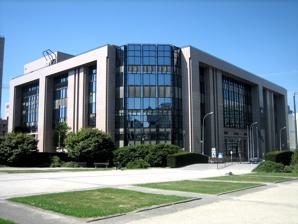
Building: Justus Lipsius building
Country: Belgium
Year built: 1995
Building in Brussels, Belgium Justus Lipsius building The Justus Lipsius building in Brussels, seen from the Robert Schuman Roundabout General information Type Office building Address Rue de la Loi / Wetstraat 175 Town or city 1040 City of Brussels , Brussels-Capital Region Country Belgium Coordinates 50°50′29″N 4°22′53″E / 50.84139°N 4.38139°E / 50.84139; 4.38139 Construction started 1989 ( 1989 ) Completed 1995 ( 1995 ) Owner General Secretariat of the Council of the European Union Technical details Floor area 227,278 m 2 (2,446,400 sq ft) The Justus Lipsius building , located in the European Quarter of Brussels , Belgium, was the headquarters of the Council of the European Union from 1995, and the de facto home of the European Council from 2002 ( de jure as of 2004), until their relocation to the adjacent newly constructed Europa building at the beginning of 2017. The building, which has a gross surface area of 227,278 m 2 (2,446,400 sq ft), still provides for additional meeting rooms, office space and press facilities for both institutions. It consists of 17 conference rooms with at least 10 interpretation booths each, 5 other meeting rooms and 2 rooms for official meals. It also provides 40,048 m 2 (431,070 sq ft) of offices for both institutions' shared General Secretariat . An onsite press centre is also featured, which can be extended during summits with up to 600 seats in the atrium. It is linked, via means of two skyways and a service tunnel, to the Europa building. Location The building is located in the European Quarter at 175, rue de la Loi/Wetstraat , next to the Robert Schuman Roundabout and opposite the Berlaymont building (the headquarters of the European Commission ). To the west is the Europa building. To the south the building borders the Place Jean Rey/Jean Reyplein and Leopold Park . The façade bordering the square is being considered for renovation to improve the building's appearance. Transport links to the building include Schuman station , which provides metro , as well as, regional , national and international rail services. The station is situated immediately to the north of the Justus Lipsius building. History In 1985, in response to an initiative by Belgium, the Council of the EU appointed the Belgian Federal Government's Régie des Bâtiments as the contracting authority to construct a new building better suited to its needs. The foundation stone of the new building was laid in 1989. It is situated on land previously owned by the Belgian Government, a site formerly crossed by the Rue Juste Lipse/Justus Lipsiusstraat, a street named in honour of Justus Lipsius , a Flemish philologist and humanist . The new structure took the name of the demolished street, which had linked the Rue de la Loi/Wetstraat to the Rue Belliard/Belliardstraat , to become the Justus Lipsius building . Blocs D and E of the former 1920s Résidence Palace were razed to make way for the construction. The official inauguration took place on 29 May 1995, under the French Presidency of the Council of the EU . During the construction period, the Council of the EU was housed in the Charlemagne building located across the street, since renovated and currently in use by the European Commission. From 2002, the European Council also utilised the Justus Lipsius building as its headquarters. This followed an advanced implementation of an agreement by European Union leaders, during ratification of the Nice Treaty , to do so at such a time as the total membership of the EU surpassed 18 member states . Prior to this, summits of the European Council were based in the EU member state that held the rotating Presidency of the Council of the EU. A number of renovations were made to the building to accommodate the increased demands of both institutions and growing EU membership, including the conversion of the building's basement car park into additional meeting rooms. However, at the beginning of 2017 both institutions moved into a new purpose-built seat in the adjacent Europa building . The Justus Lipsius building is still utilised by both institutions and is linked via two skyways and a service tunnel to the new venue. See also Belgium portal European Union portal Breydel building Espace Léopold (Brussels seat of the European Parliament) Lex building Madou Plaza Tower Brussels and the European Union Institutional seats of the European Union References